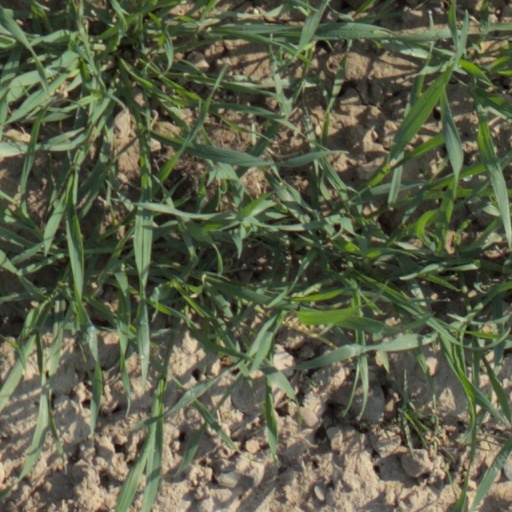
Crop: wheat